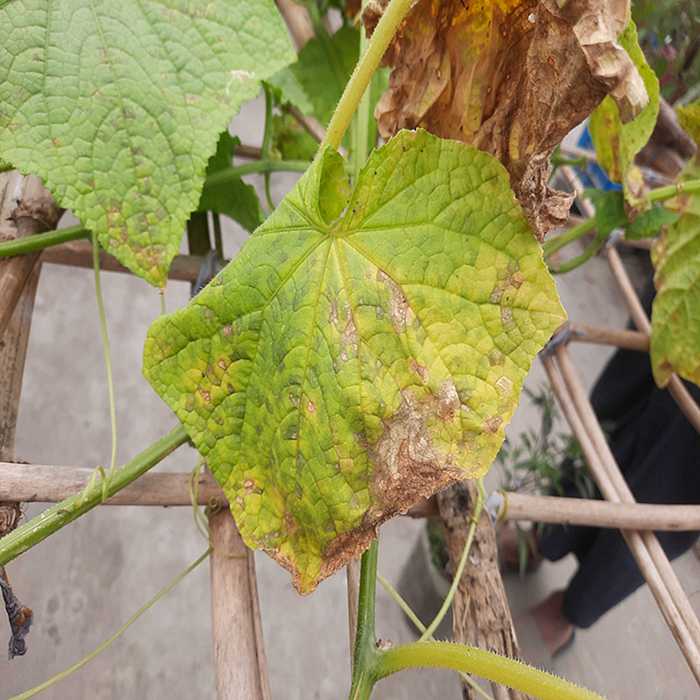
Plant: Cucumber
Label: Anthracnose lesions